Zogist salute

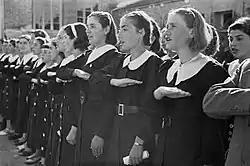
Young school girls from the Instituti Femnor "Nana Mbretneshë" performing the Zogist salute

The Zogist salute is an Albanian nationalist military salute since used by civilians in other countries. The salute is a gesture whereby the right hand is placed over the heart, with the palm facing downwards.